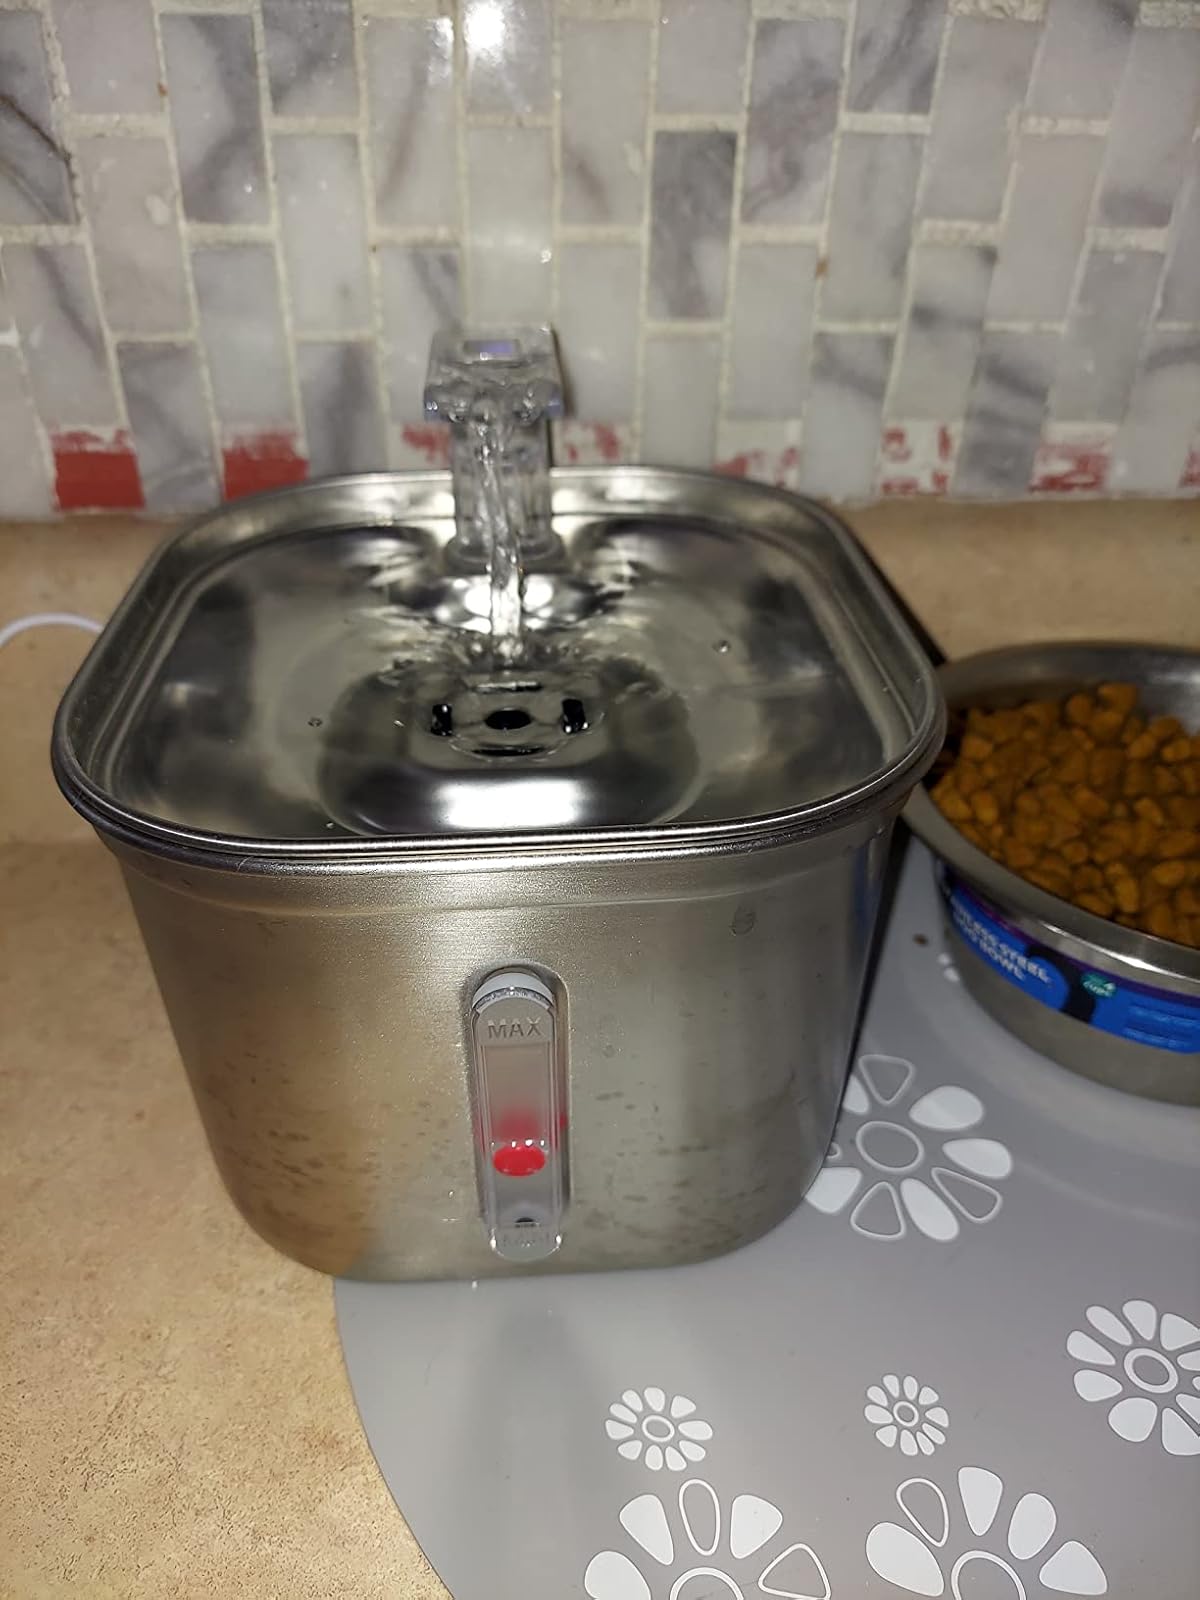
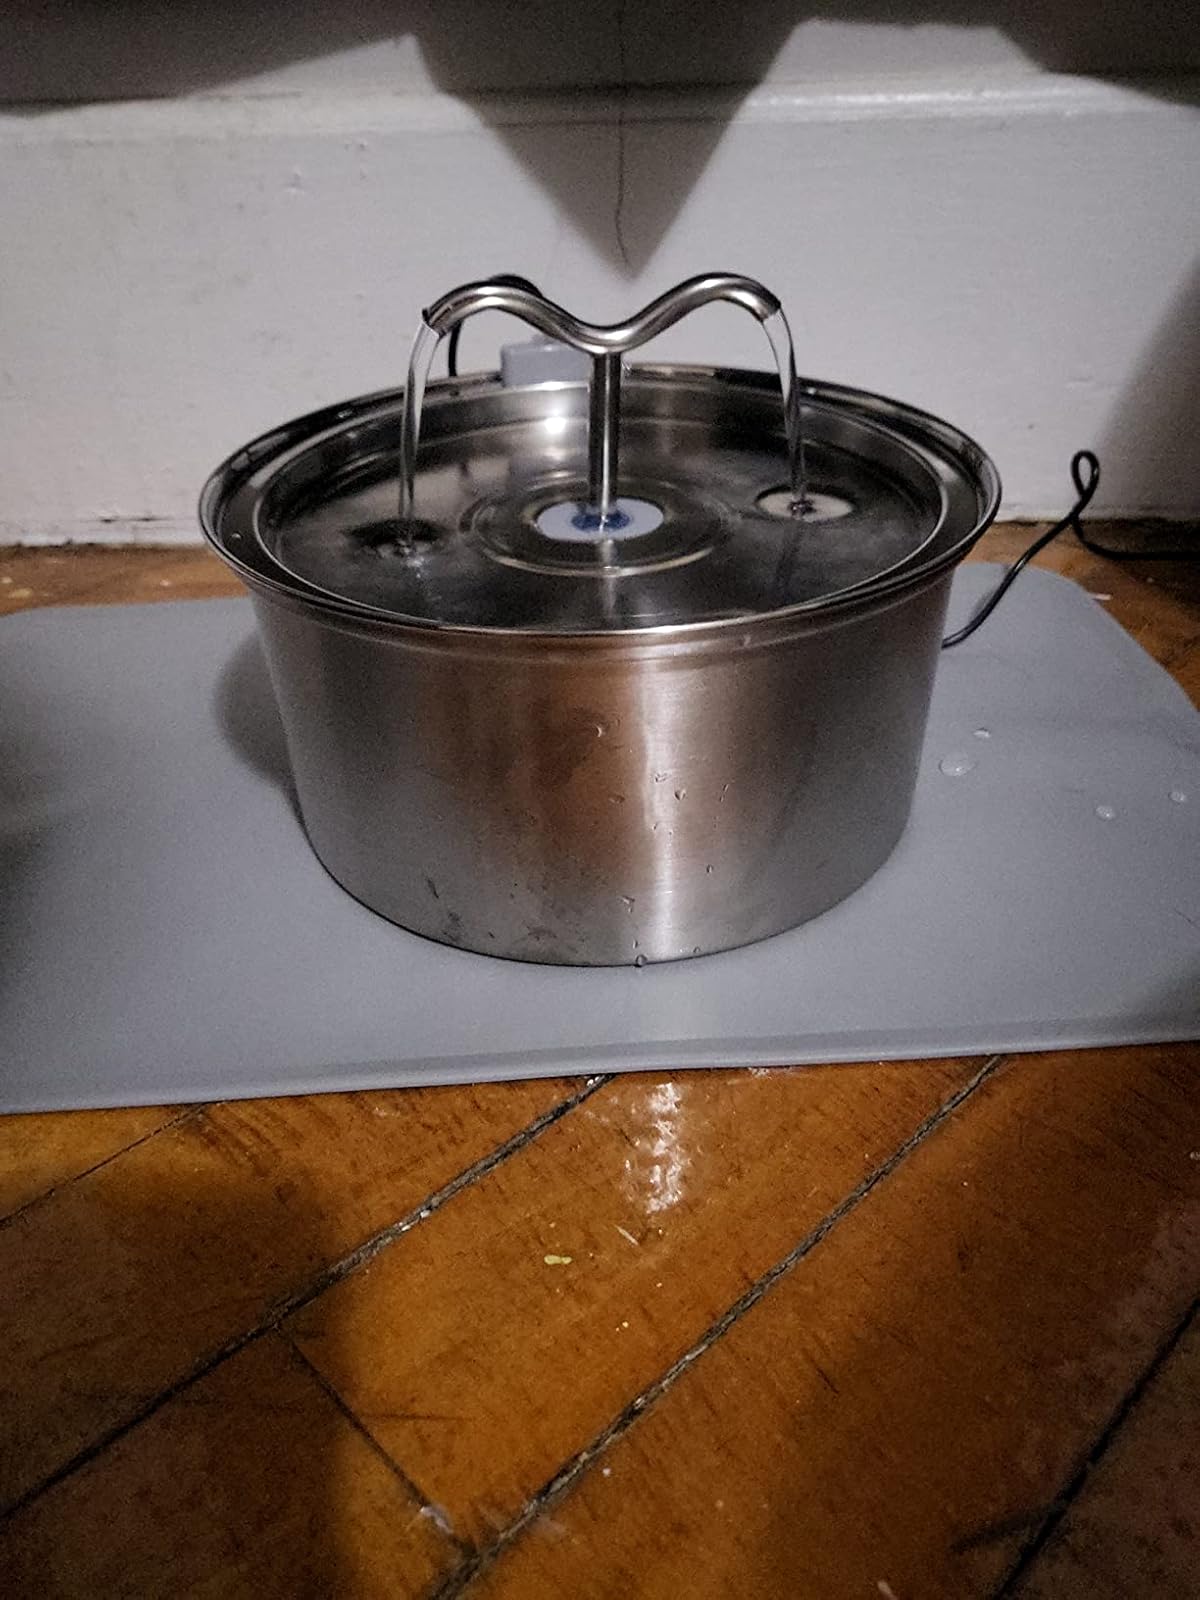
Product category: items_bowl
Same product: no